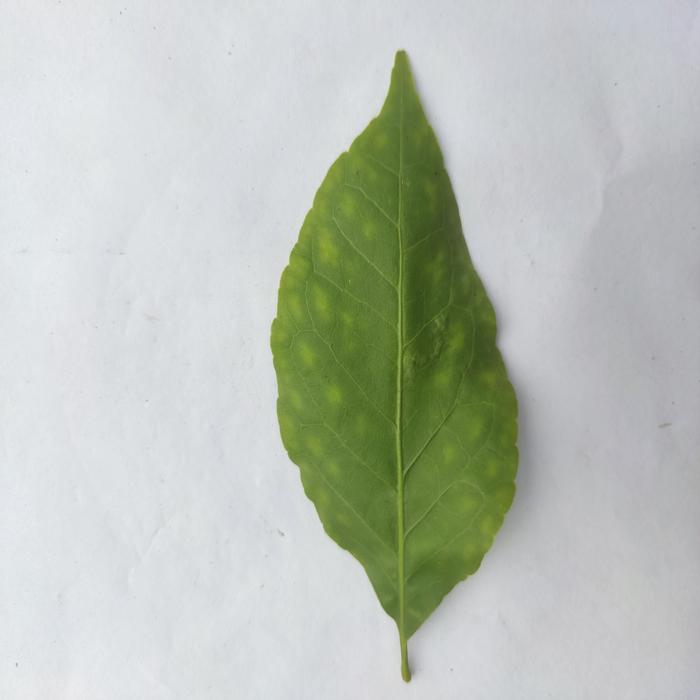
Crop: Aegle Marmelos
Leaf condition: Leaf_Spot